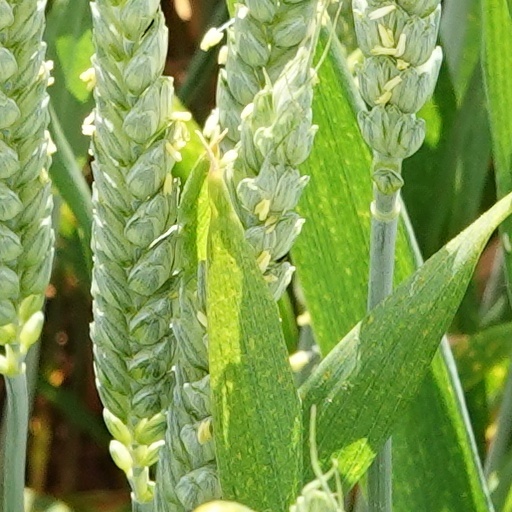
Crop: wheat